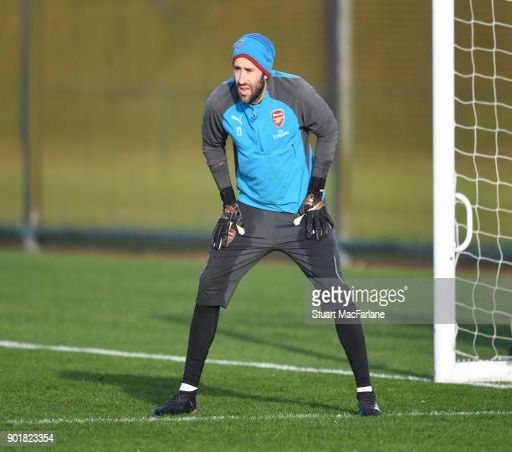
football player during a training session